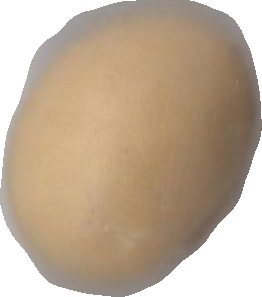
Variety: Grobogan